Popham Airfield

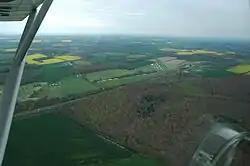
Aerial view

Popham Airfield is an unlicensed airfield located southwest of Basingstoke in Hampshire, UK. It lies alongside the A303 road.